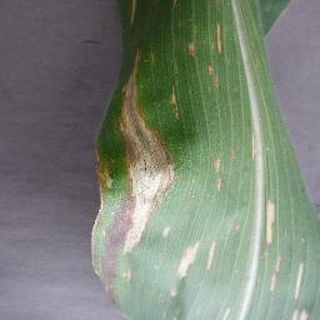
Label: corn_northern_leaf_blight